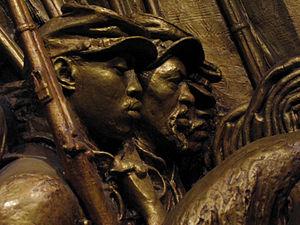
Un monument aux morts est un monument érigé pour commémorer et honorer les soldats, et plus généralement les personnes tuées ou disparues par faits de guerre.